Schuyler Mansion

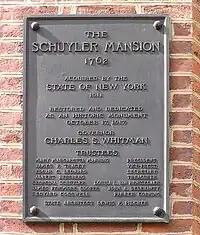
Dedication Plaque (1917)

Revolutionary War General Philip Schuyler began construction on his Georgian-style estate near Albany, New York in 1761. Prior to that time, due to the outbreak of the French and Indian War, it was considered inadvisable to build outside of the City of Albany. Therefore, the construction of the family's mansion occurred from 1761 to 1765, during the tail end of that war. The mansion was built on of land, located approximately from the city. At the time that the Schuylers moved into their new home, Philip and his wife, Catherine Van Rensselaer Schuyler, already had three daughters: Angelica, Elizabeth, and Margarita. Margarita was also known as Peggy. During Philip and Catherine's lifetime, Catherine gave birth to fifteen children. However, only eight survived infancy. The seven that did not survive included one set of twins and one set of triplets. Of the eight surviving children, the Schuyler family had their three aforementioned daughters, born in 1756, 1757, and 1758, respectively. These three daughters, born within two and a half years and very much alike, were known as the Schuyler sisters. After the family had settled into the mansion, Catherine gave birth to three boys; John Bradstreet (1765), Philip Jeremiah (1768), and Rensselaer (1773), and then two more girls, Cornelia (1775) and Catherine (1781). During the Schuyler family's occupancy of the mansion, the house served as a center of military, business, and family affairs, including the wedding of Philip and Catherine's second daughter, Elizabeth, to famed Federalist, Alexander Hamilton. The latter portion of the American Revolution saw Philip Schuyler in the position of an intelligence officer for the American side, operating a network of spies out of his home. These activities led to the infiltration of the mansion and failed attempt to kidnap Schuyler on the evening of August 7, 1781. Additionally, the Schuyler family was well known for their hospitality, and the mansion hosted guests such as George and Martha Washington, Benjamin Franklin, the Marquis de Chastellux, and James Madison. The family also hosted the British general during the Battle of Saratoga, John Burgoyne, who stayed at the mansion as a "prisoner guest" in 1777.